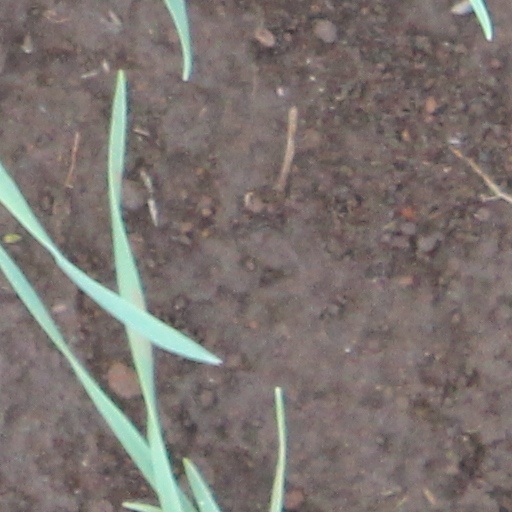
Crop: wheat